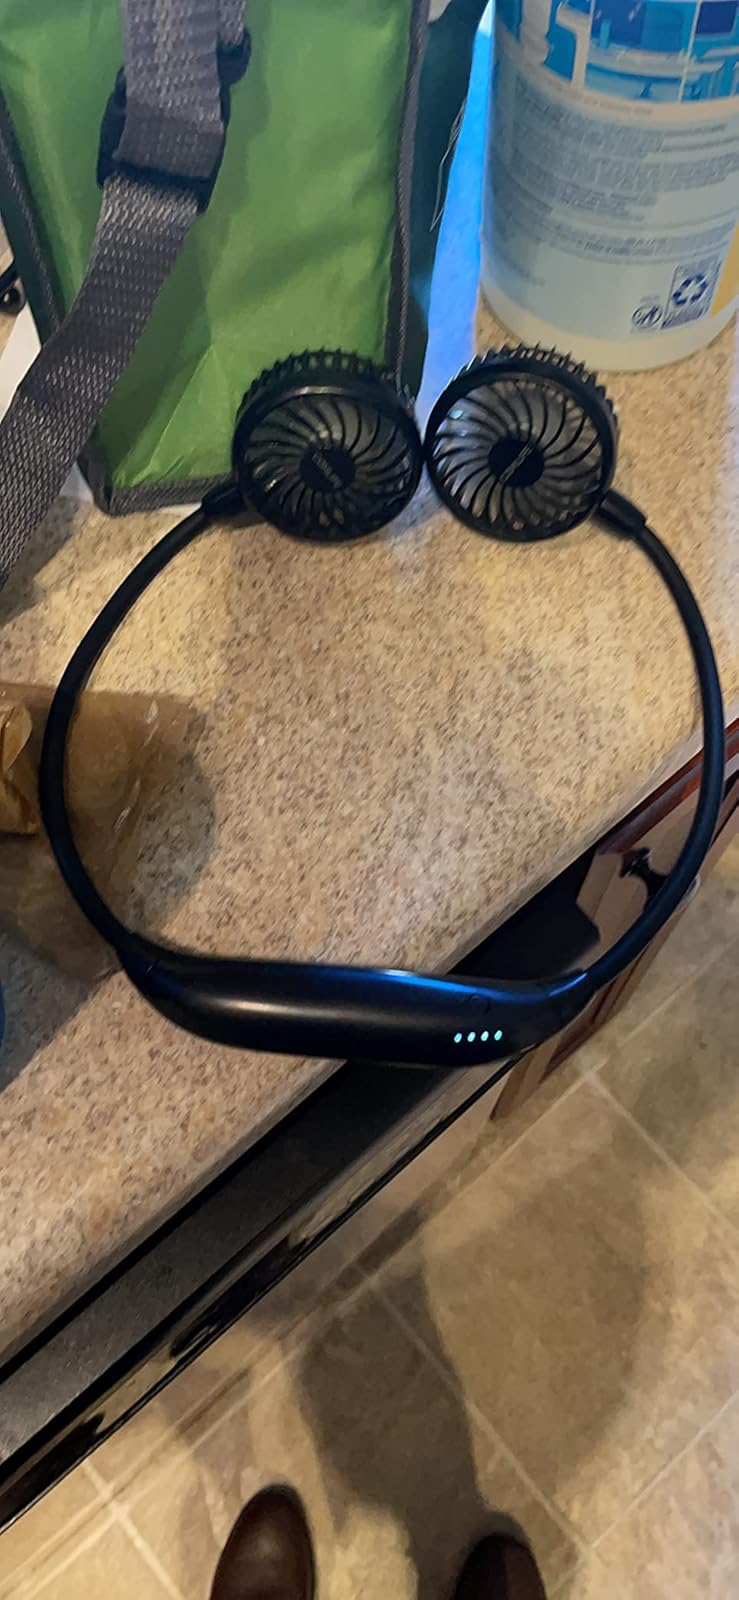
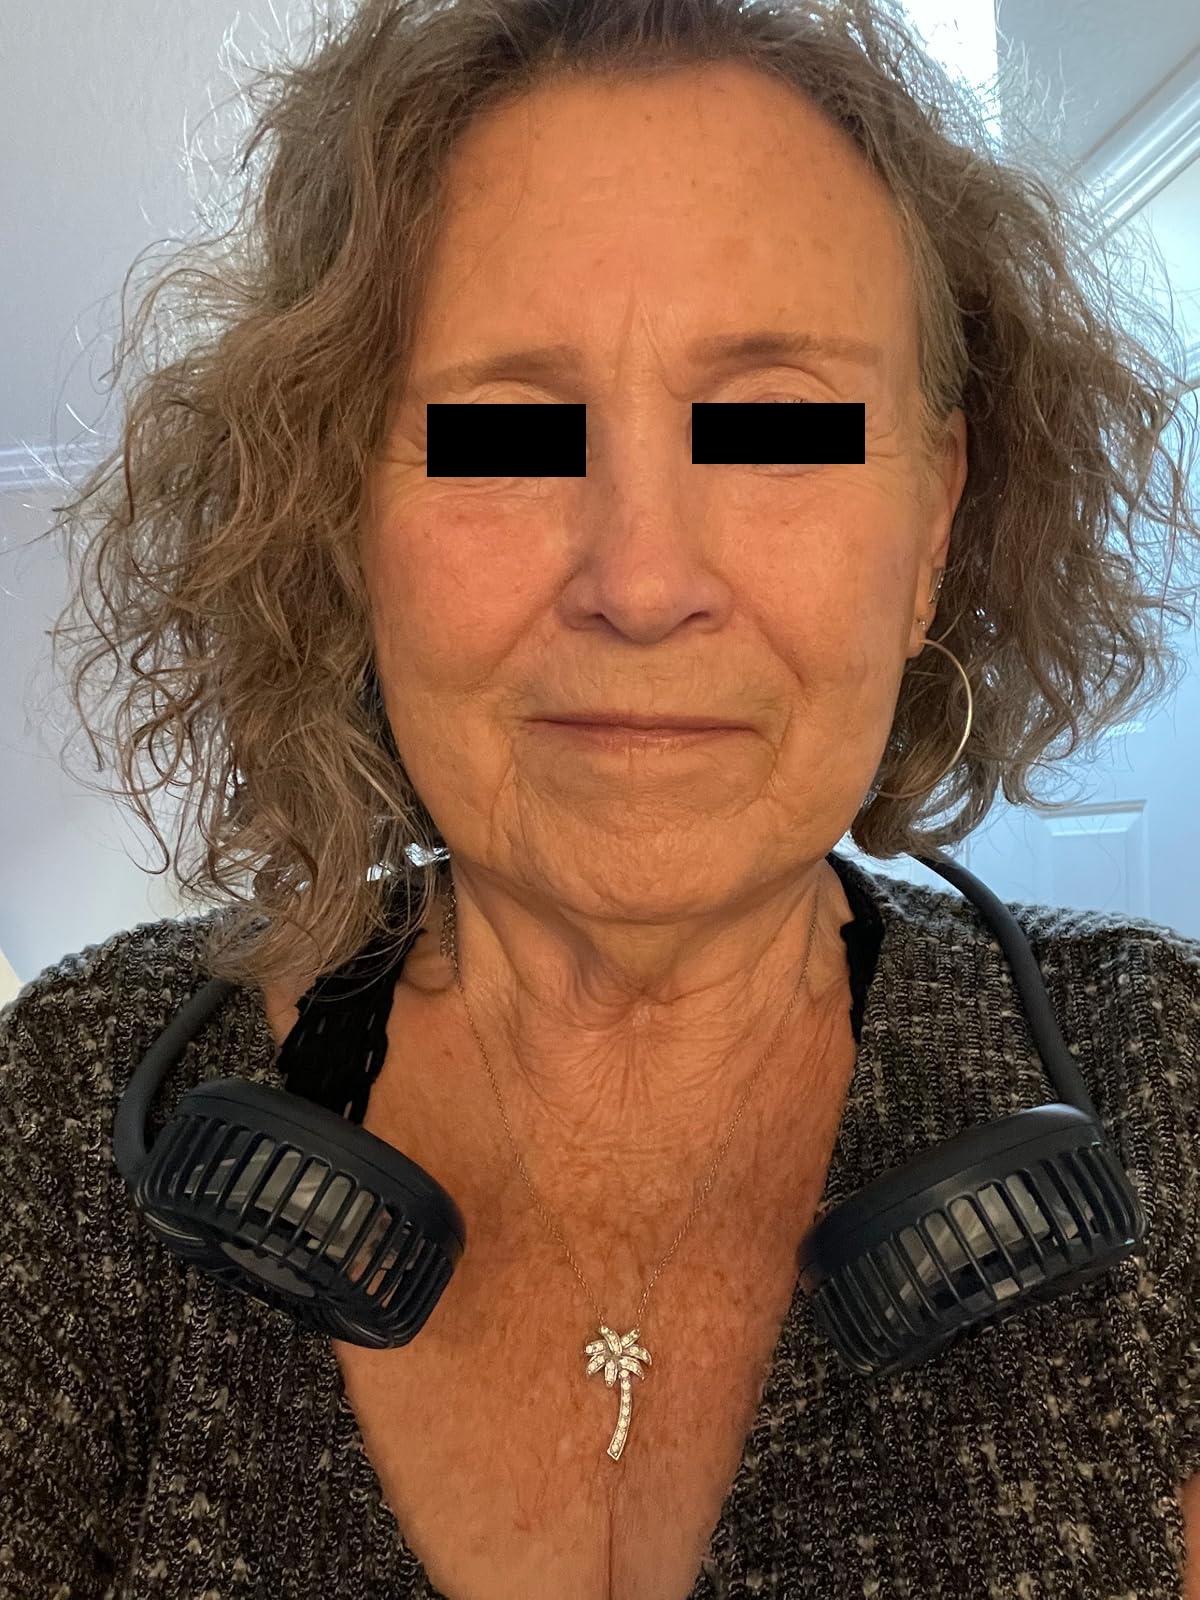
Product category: fan
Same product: yes